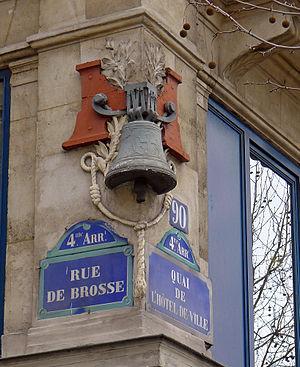
Cloche à l'angle de la rue de Brosse et du quai de l'hôtel de ville - Paris IV
Le quai de l’Hôtel-de-Ville est un quai situé le long de la Seine, à Paris, dans le 4ᵉ arrondissement.
La rue de Brosse est une voie, ancienne, située dans le quartier Saint-Gervais du 4ᵉ arrondissement de Paris.